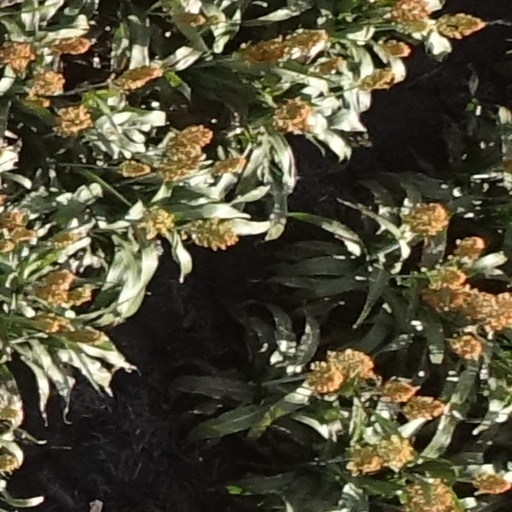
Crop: sorghum